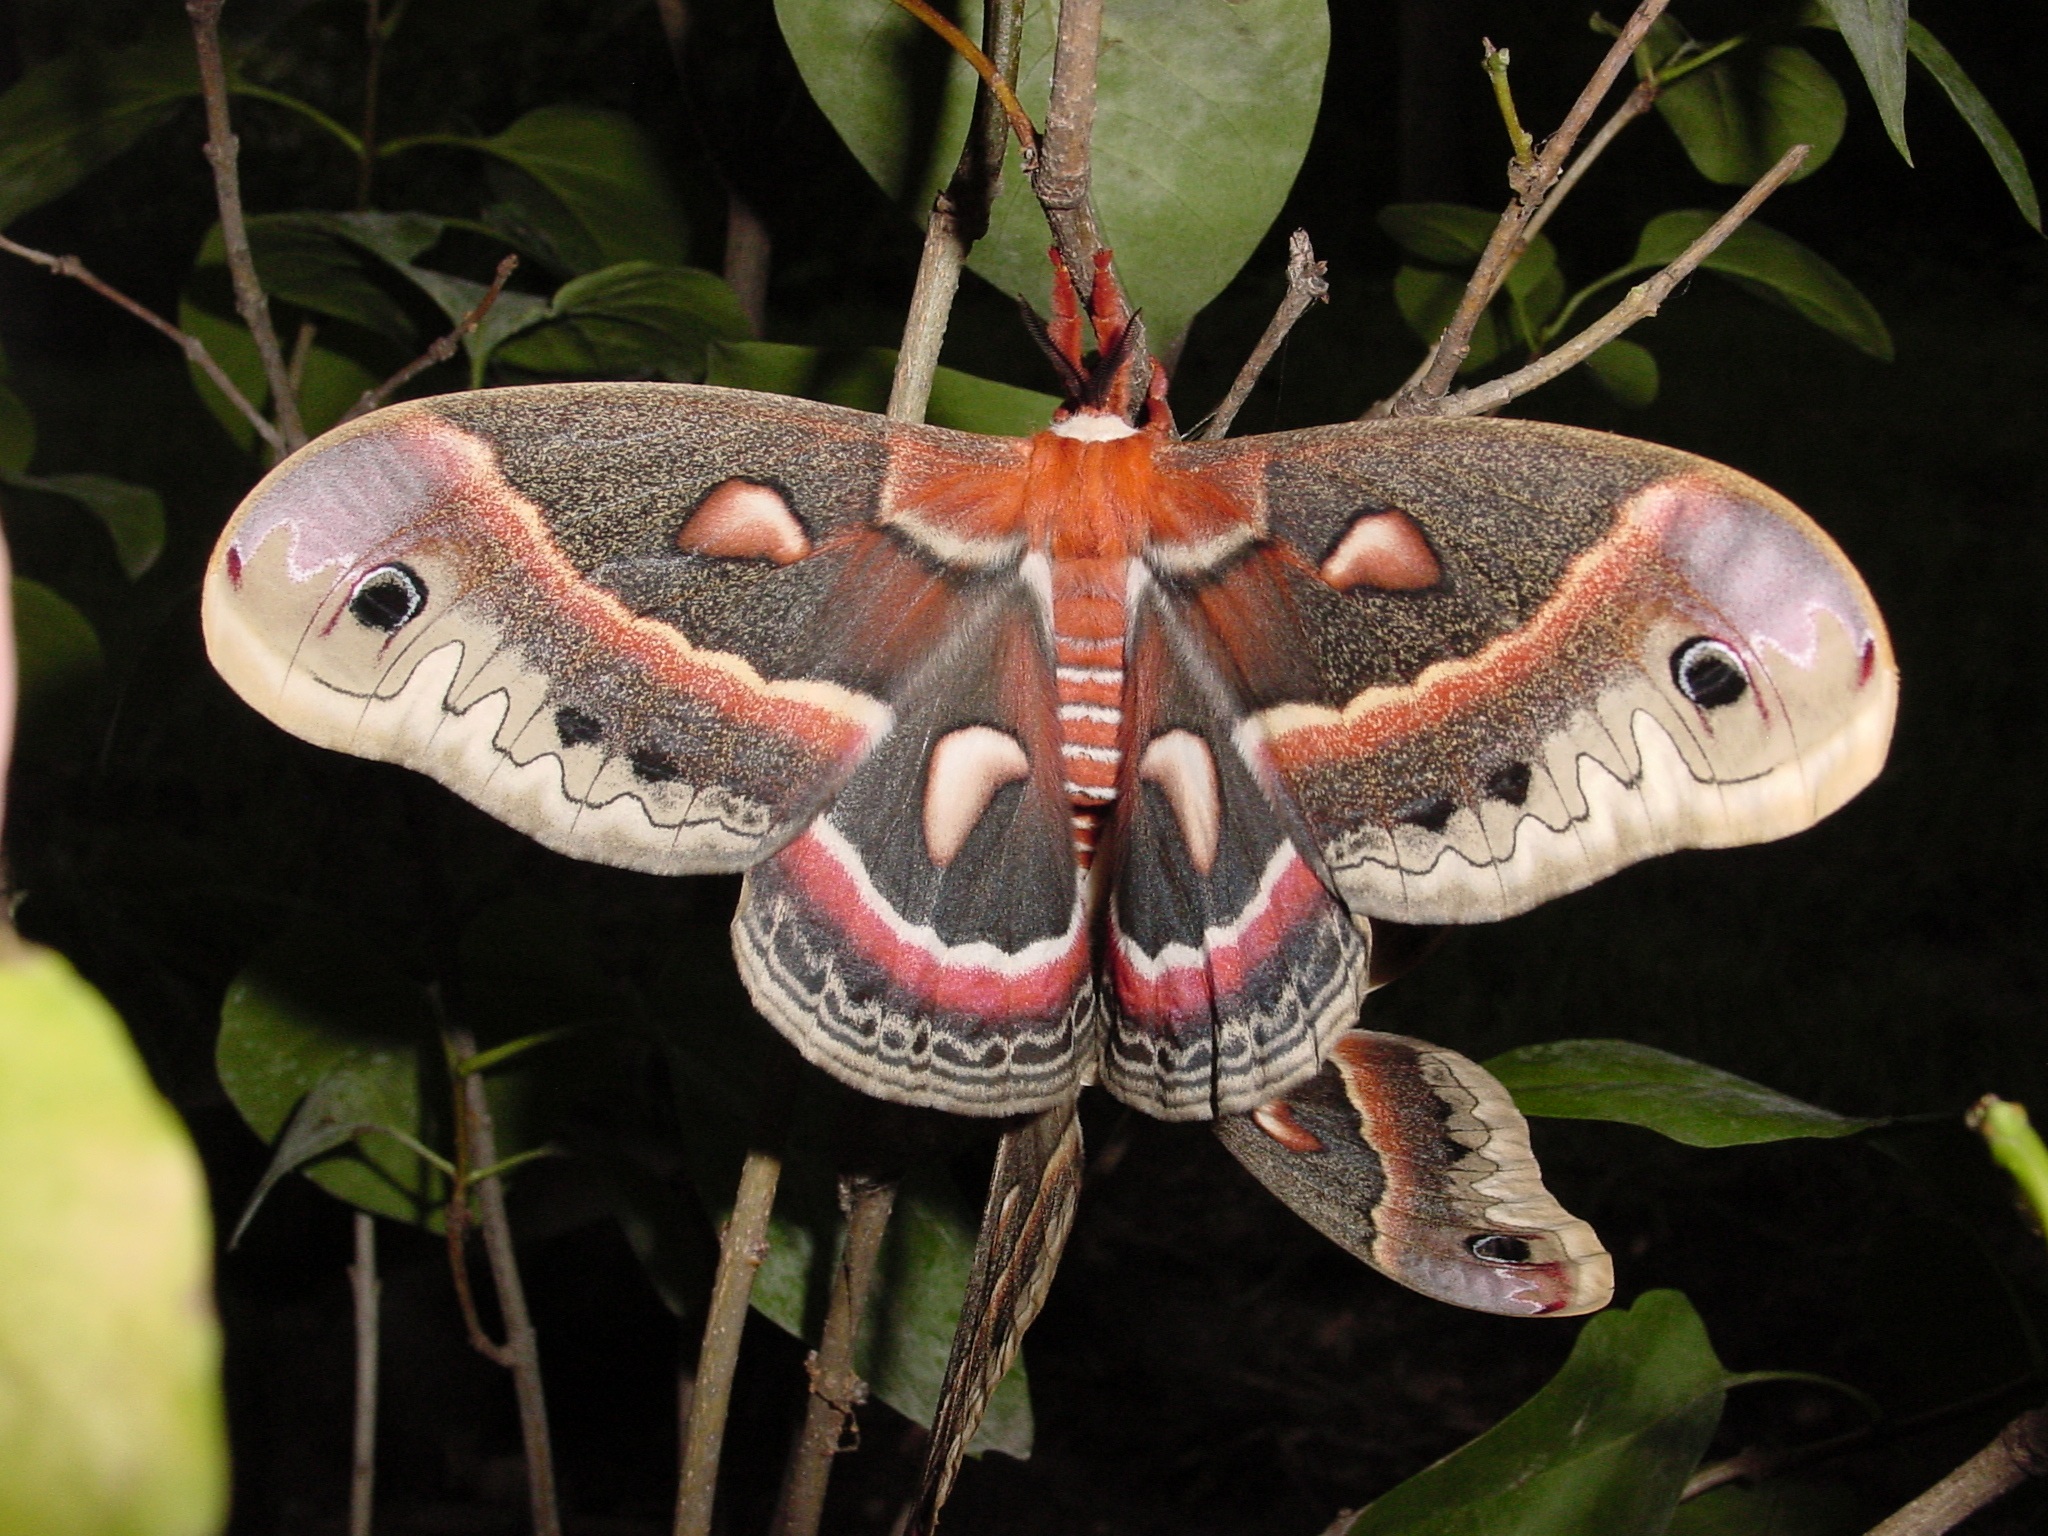
nature, flower, wildlife, jungle, insect, botany, moth, butterfly, fauna, invertebrate, mating, macro photography, arthropod, pollinator, cecropia, moths and butterflies, bombycidae